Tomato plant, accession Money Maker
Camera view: horizontal (90 deg, fisheye); turntable rotation: 240 degrees
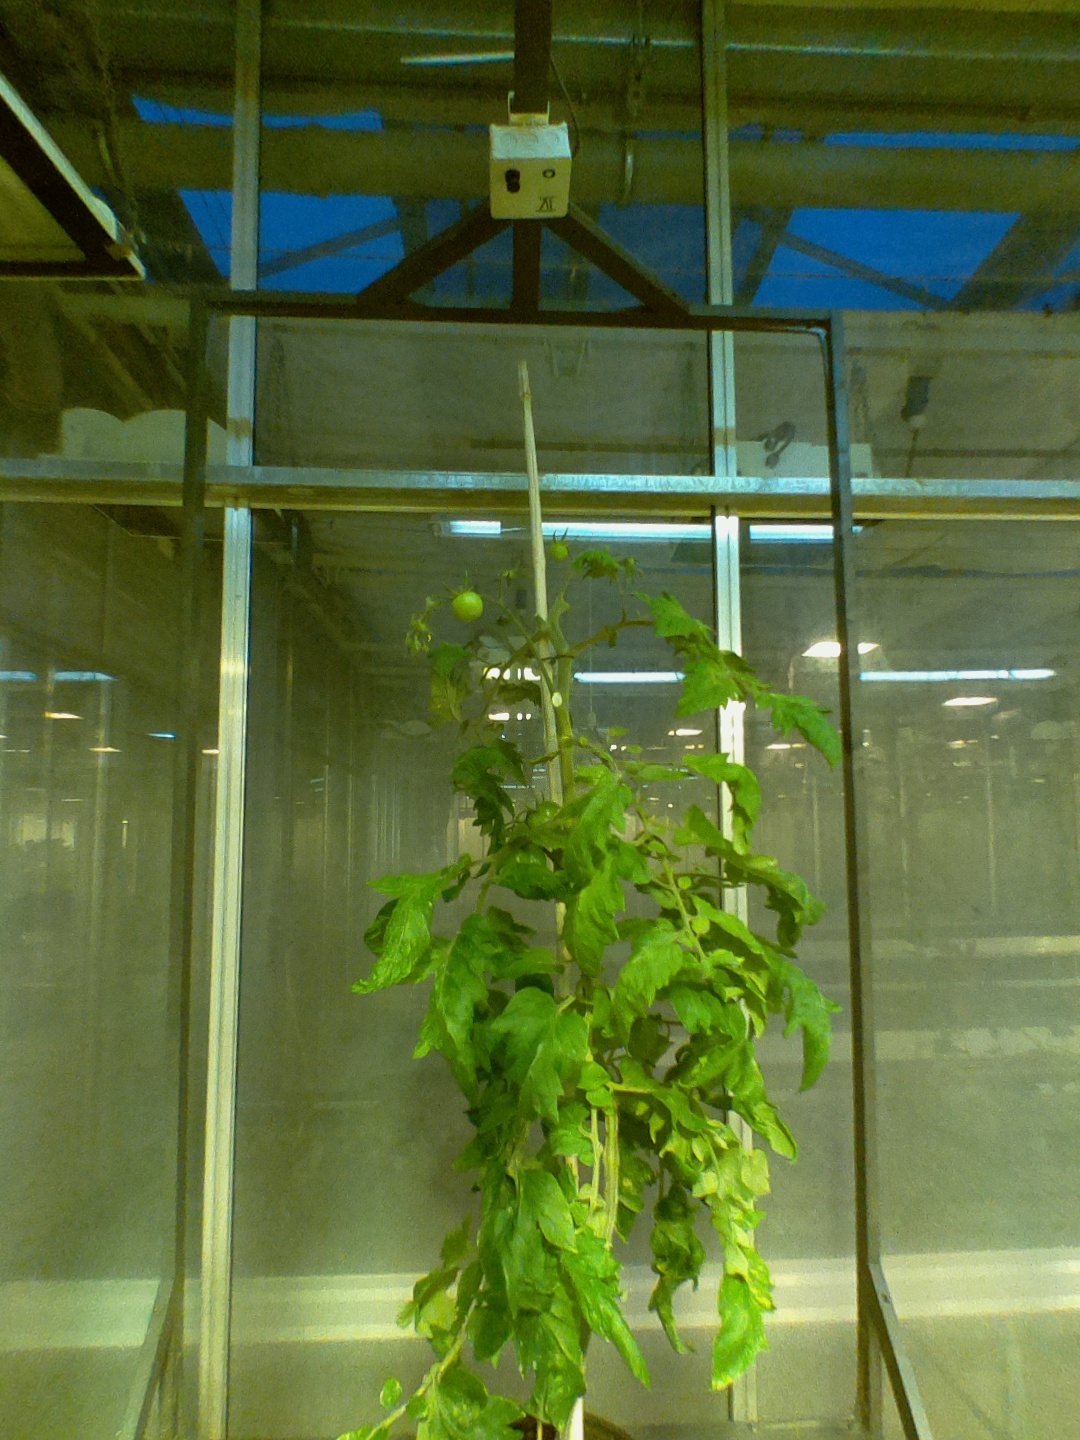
BBCH growth stage 79: 90% -100% of final fruit size